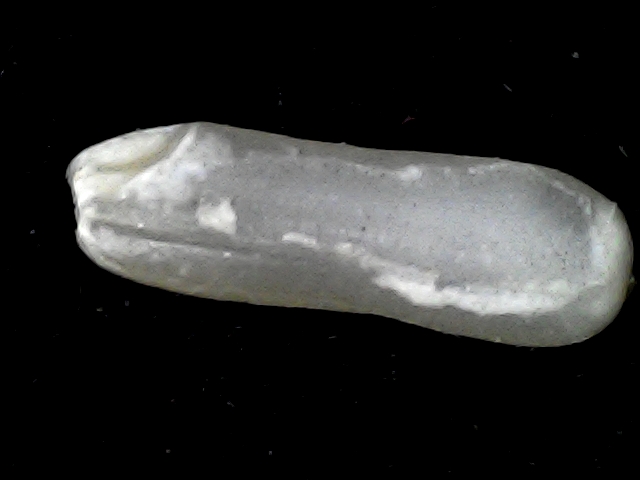
Rice variety: BD87